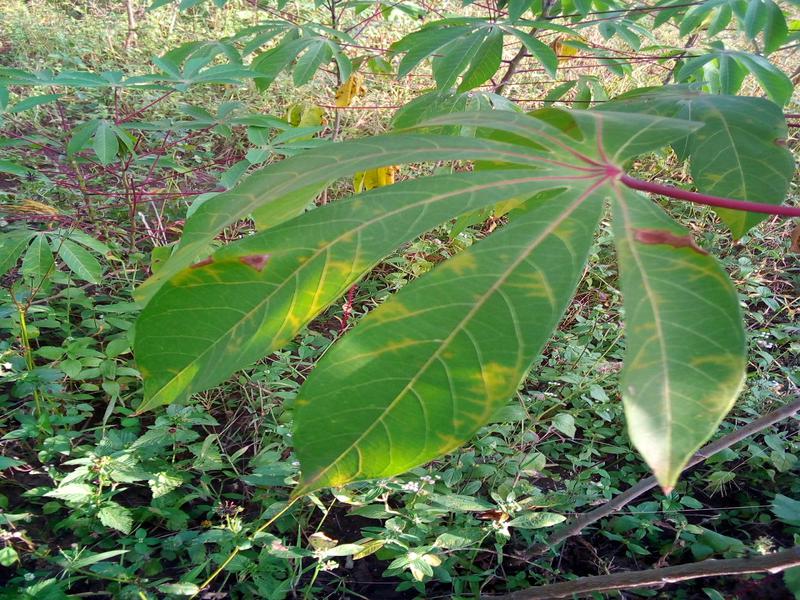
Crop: cassava
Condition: brown_streak_disease